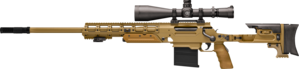
Le FN Ballista est un Fusil de précision de conception belge fabriqué par la FN Herstal.